Electoral history of Jimmy Carter

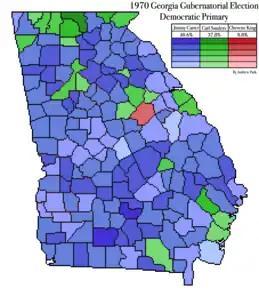
1970 Georgia Democratic Gubernatorial Primary

This is the electoral history of Jimmy Carter. Jimmy Carter served as the 39th president of the United States (1977–1981) and the 76th governor of Georgia (1971–1975).